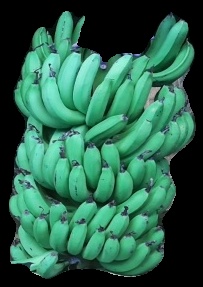
Variety: pachbale
Grade: grade1